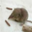
Label: shrew